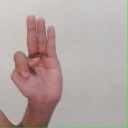
अक्षर: भ